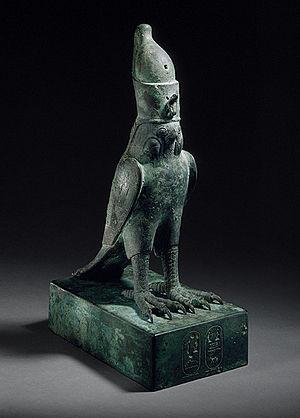
Horus est l'une des plus anciennes divinités égyptiennes. Les représentations les plus communes le dépeignent comme un faucon couronné du pschent ou comme un homme hiéracocéphale. Son nom signifie « le Lointain » en référence au vol majestueux du rapace. Son culte remonte à la préhistoire égyptienne. La plus ancienne cité à s'être placée sous son patronage semble être Nekhen, la « Ville du Faucon ». Dès les origines, Horus se trouve étroitement associé à la monarchie pharaonique en tant que dieu protecteur et dynastique. Les Suivants d’Horus sont ainsi les premiers souverains à s'être placés sous son obédience. Aux débuts de l’époque historique, le faucon sacré figure sur la palette du roi Narmer et, dès lors, sera constamment associé au pouvoir royal.